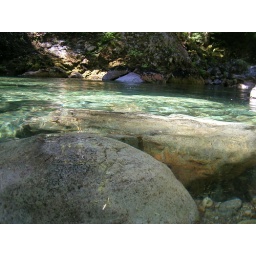
In the water--I am sitting in this water to get this shot.